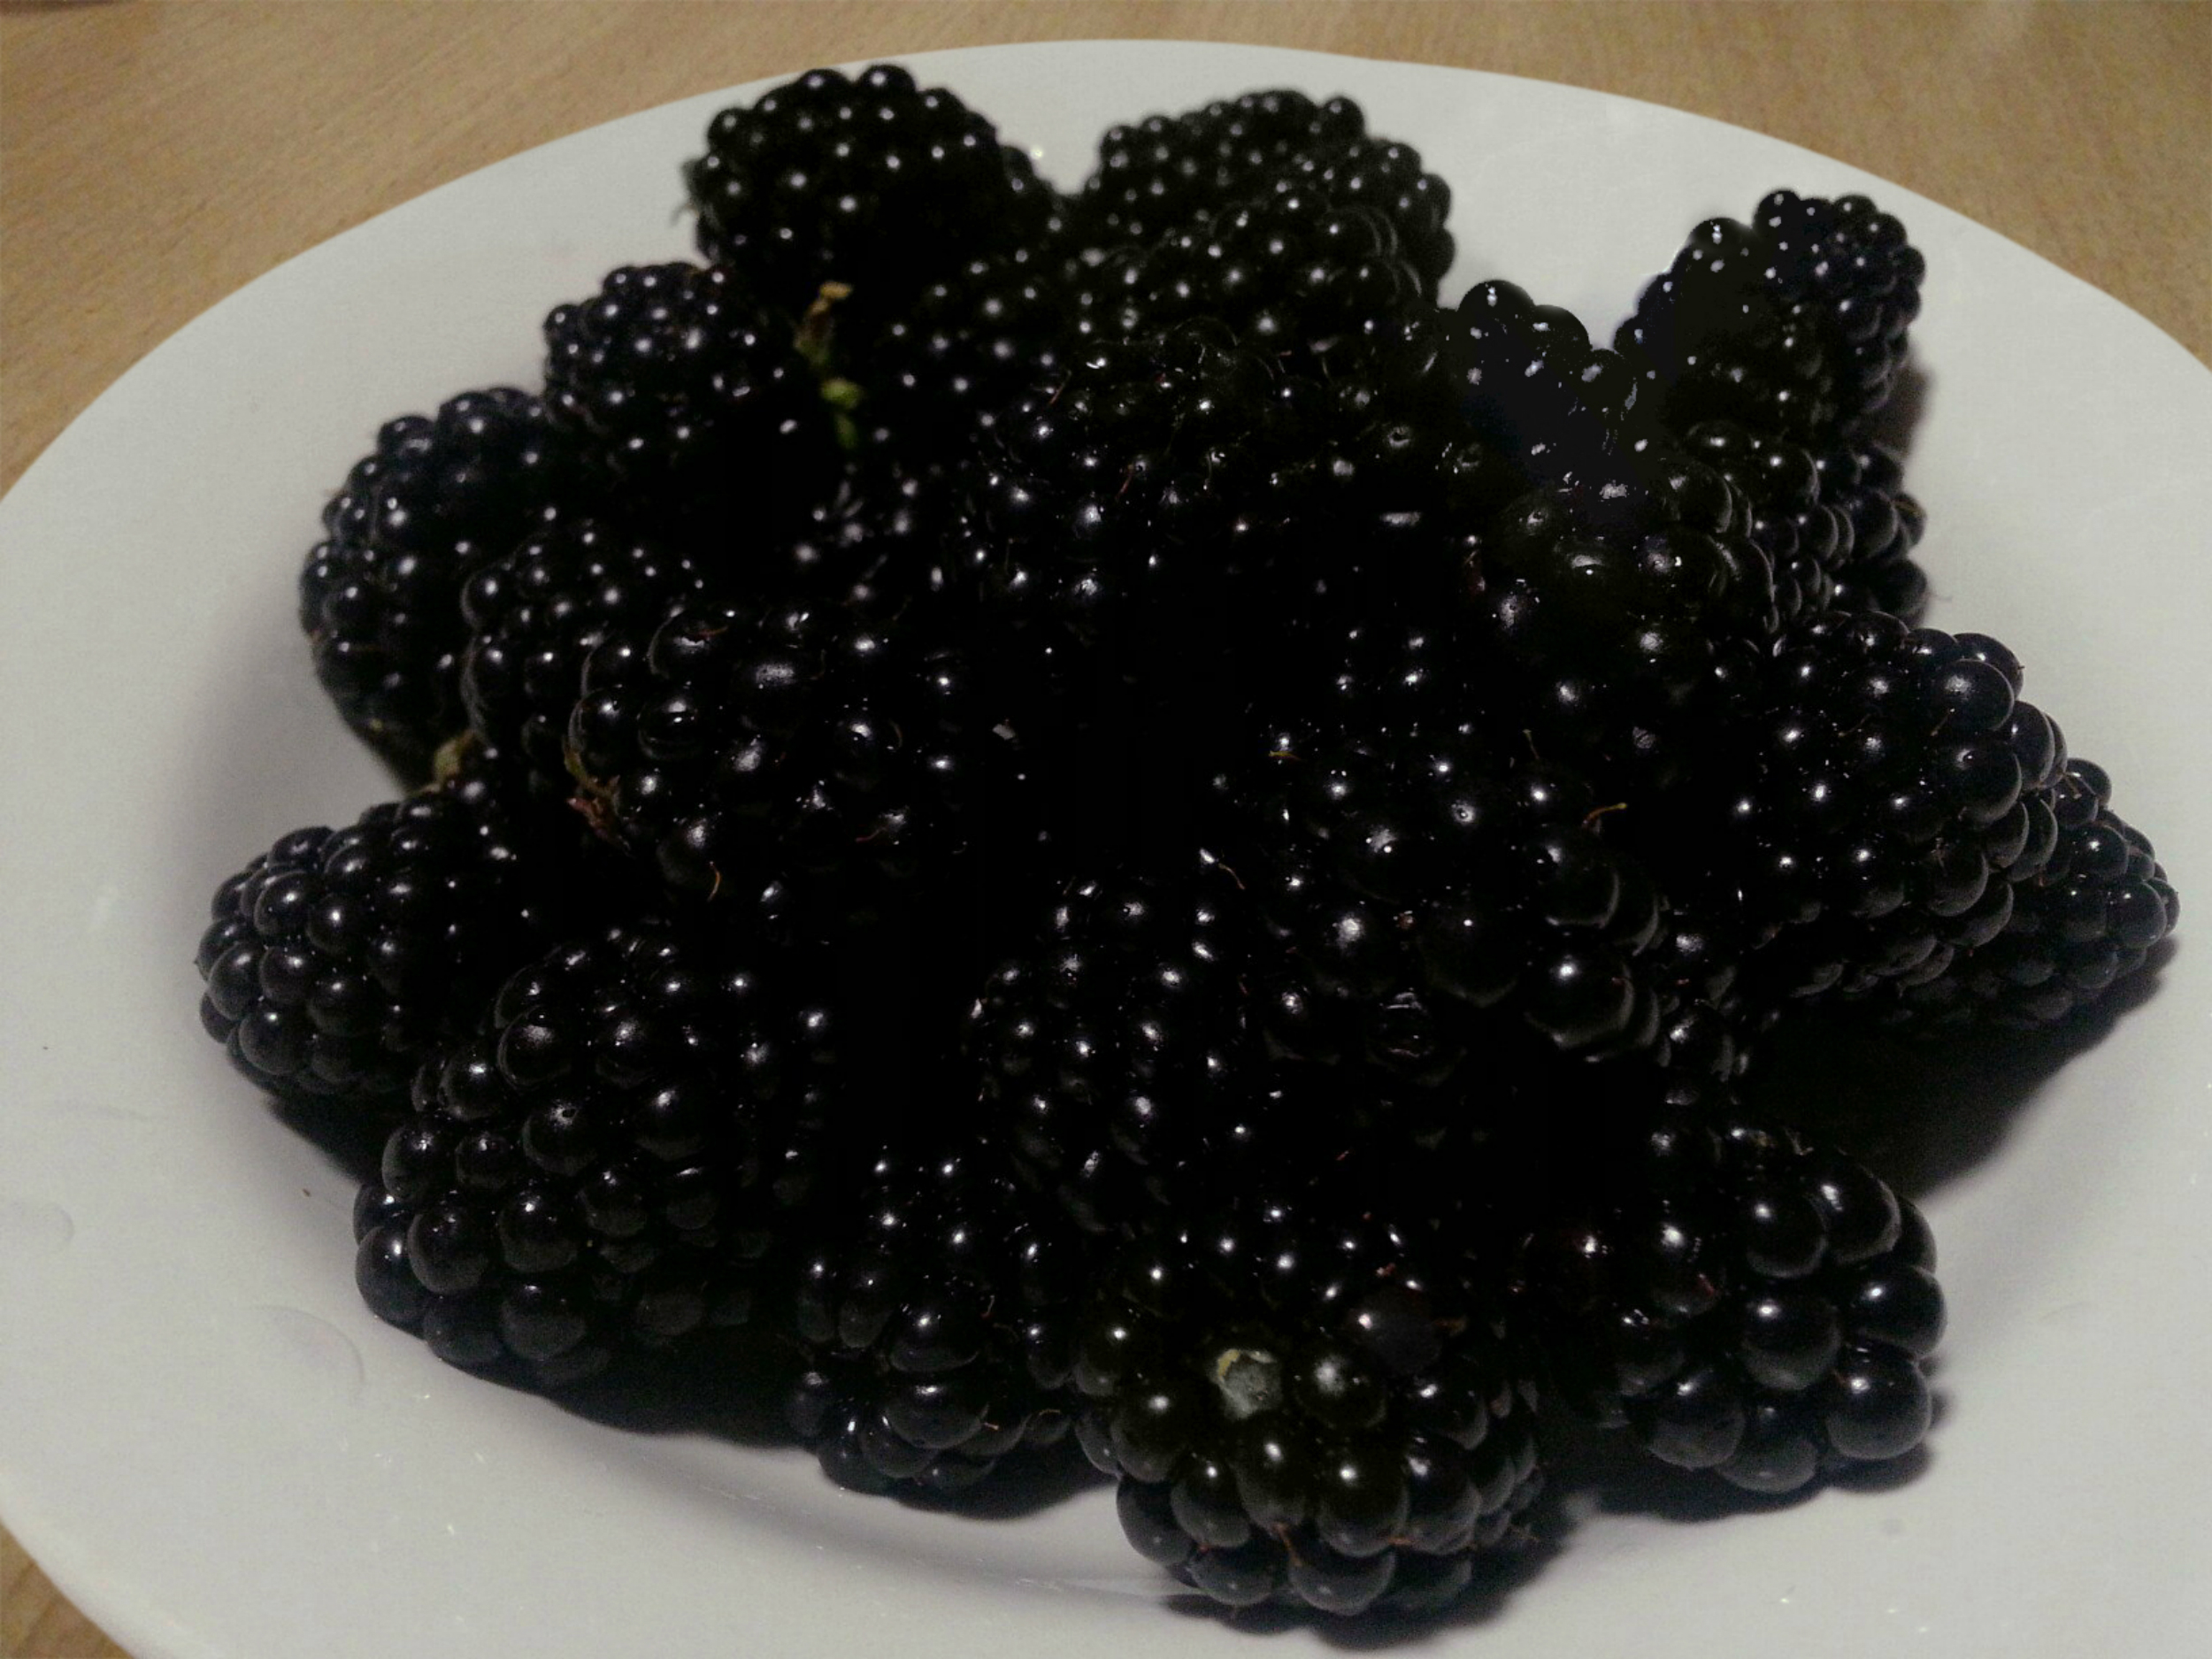
closeup, vegetarian, meal, table, berry, natural, attractive, plate, delicious, dessert, white, sweet, diet, snack, organic, leaf, summer, gourmet, black, macro, blackberry, tasty, healthy, color, blue, ingredient, fruit, wooden, beautiful, background, fresh, health, nature, food, juicy, raw, freshness, boysenberry, frutti di bosco, superfood, produce